1904 Summer Olympics

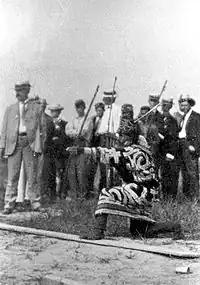
An Ainu man competing in an archery contest during "Anthropology Days"

The organizers of the World's Fair held "Anthropology Days" on August 12 and 13. Since the 1889 Paris Exposition, human zoos, as a key feature of world's fairs, functioned as demonstrations of anthropological notions of race, progress, and civilization. These goals were followed also at the 1904 World's Fair. Fourteen hundred indigenous people from Southeast Asia, the Pacific Islands, East Asia, Africa, the Middle East, South America and North America were displayed in anthropological exhibits that showed them in their natural habitats. Another 1600 indigenous people displayed their culture in other areas of the Louisiana Purchase Exposition (LPE), including on the fairgrounds and at the Model School, where American Indian boarding schools students demonstrated their successful assimilation. The sporting event itself took place with the participation of about 100 paid indigenous men (no women participated in Anthropology Days, though some, notably the Fort Shaw Indian School girls basketball team, did compete in other athletic events at the LPE). Contests included "baseball throwing, shot put, running, broad jumping, weight lifting, pole climbing, and tugs-of-war before a crowd of approximately ten thousand". According to theorist Susan Brownell, world's fairs – with their inclusion of human zoos – and the Olympics were a logical fit at this time, as they "were both linked to an underlying cultural logic that gave them a natural affinity". Also, one of the original intentions of Anthropology Days was to create publicity for the official Olympic events.